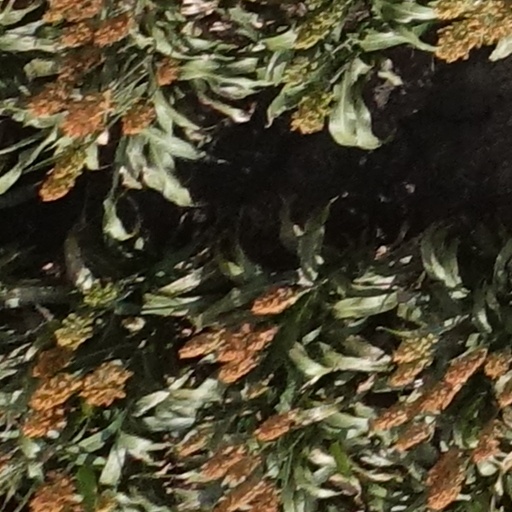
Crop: sorghum